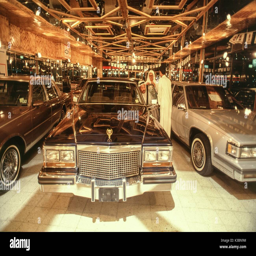
shopping for new cars at a dealer